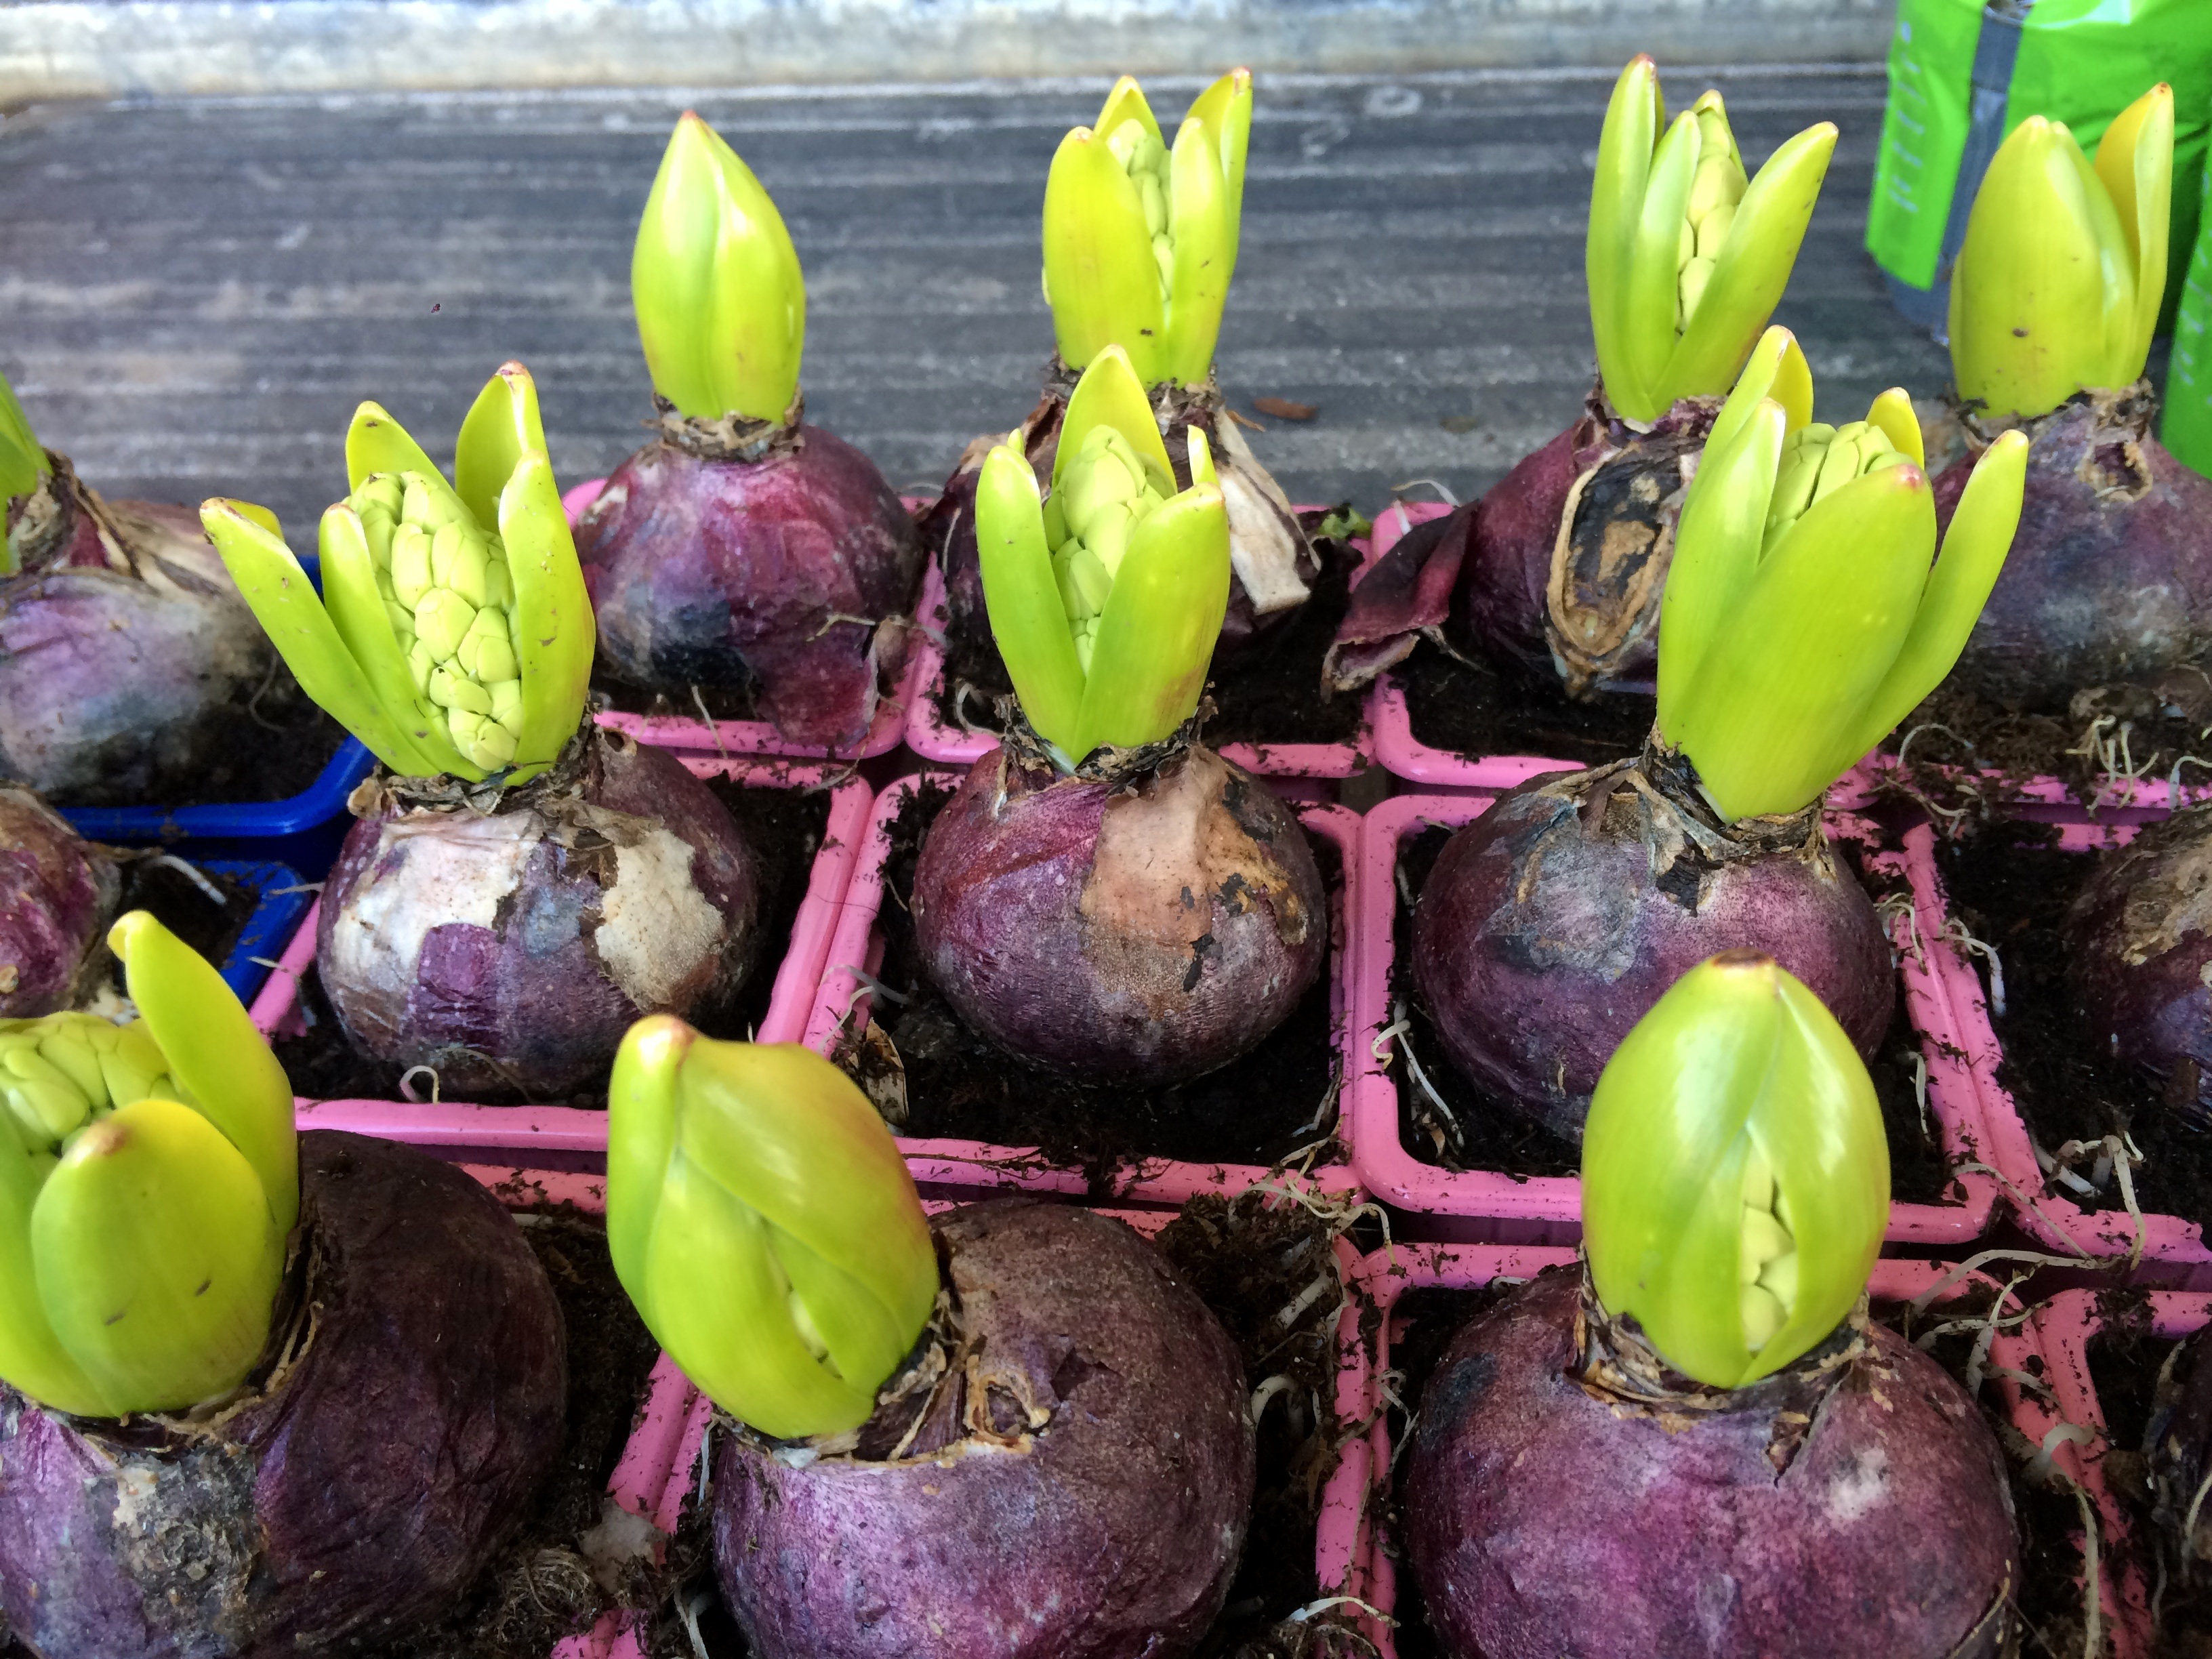
plant, flower, food, spring, produce, vegetable, wash, hyacinth, flower bulb